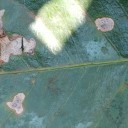
Label: Miner